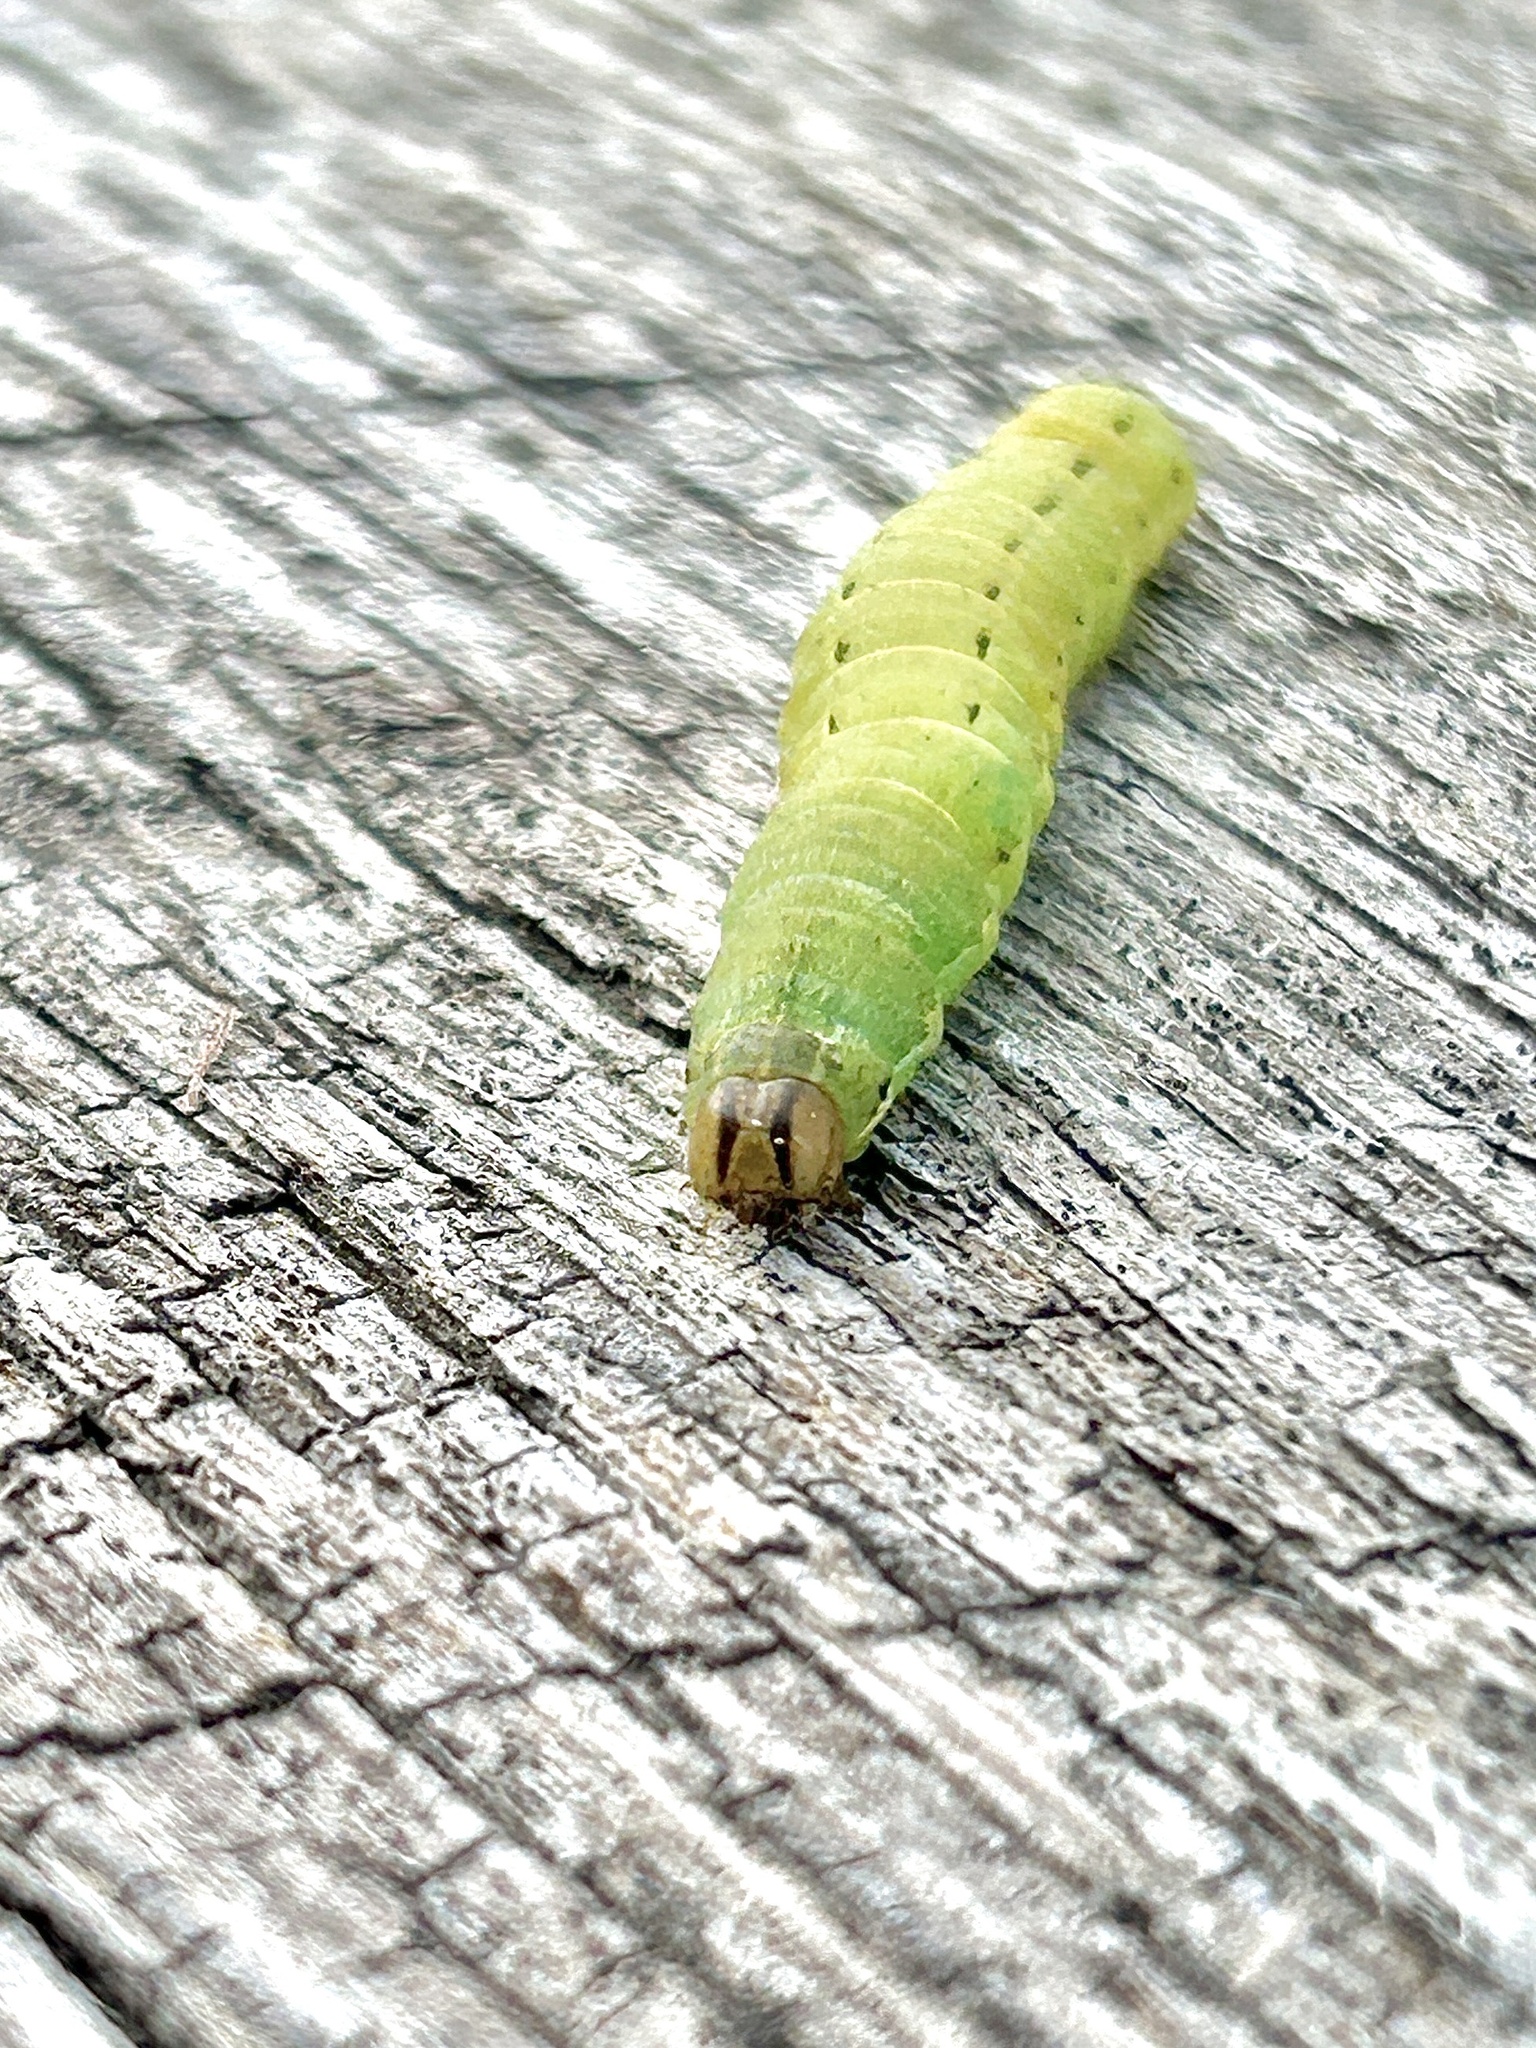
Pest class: cutworms